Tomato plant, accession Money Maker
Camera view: bottom (45 deg); turntable rotation: 300 degrees
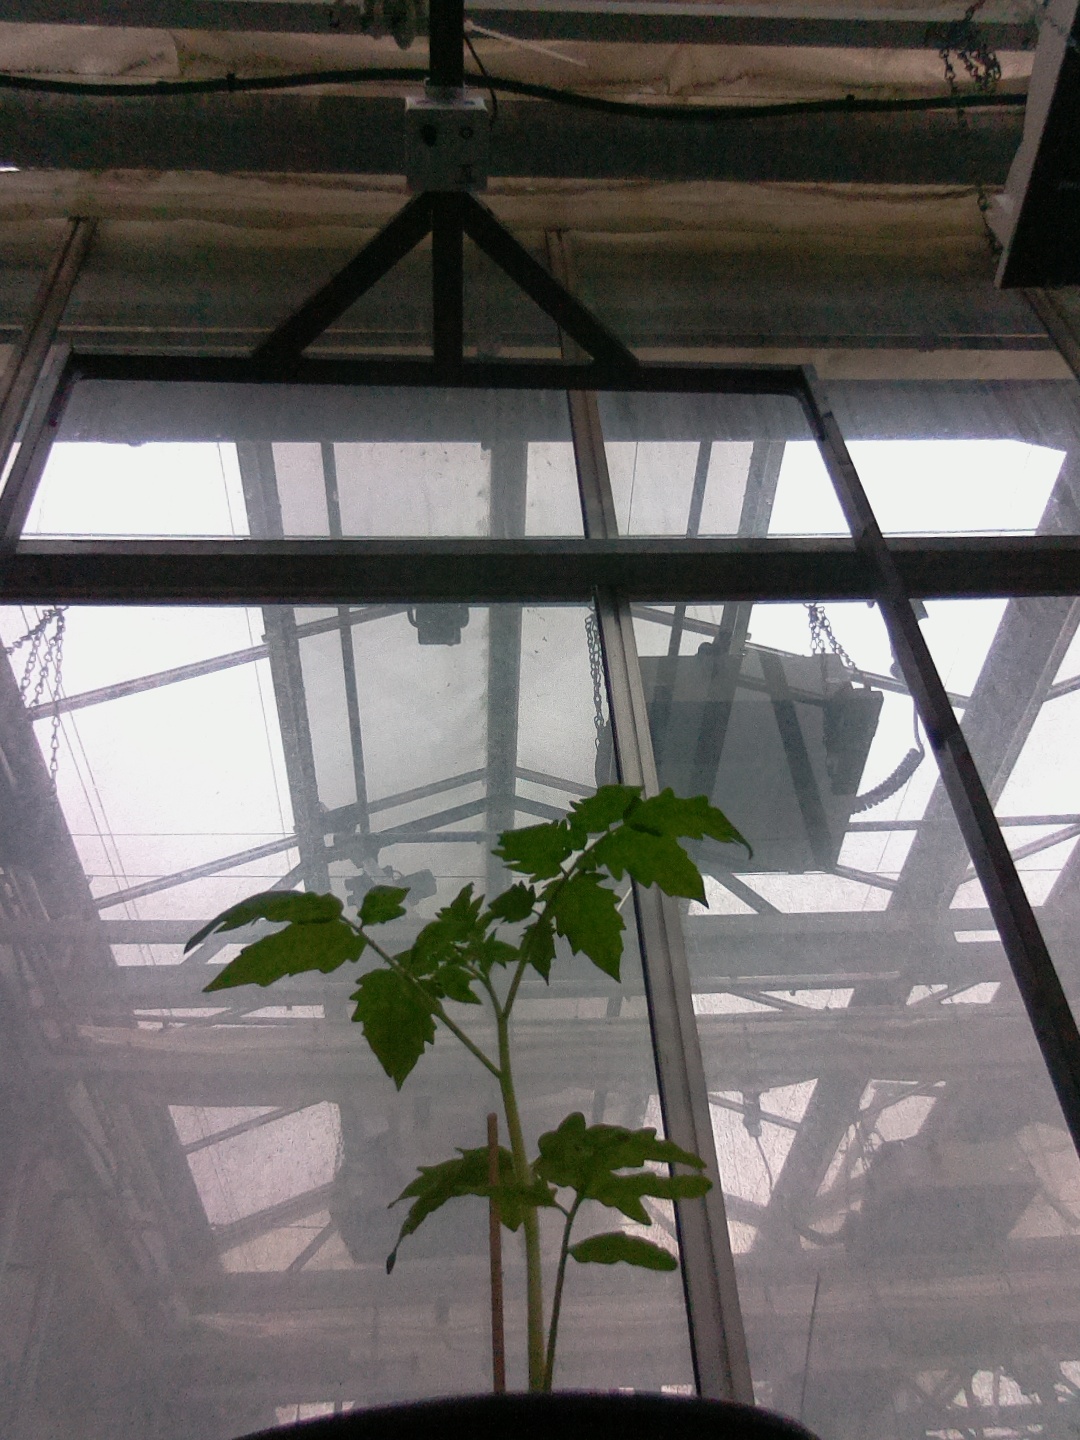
BBCH growth stage 13: 6 of true leaves visible